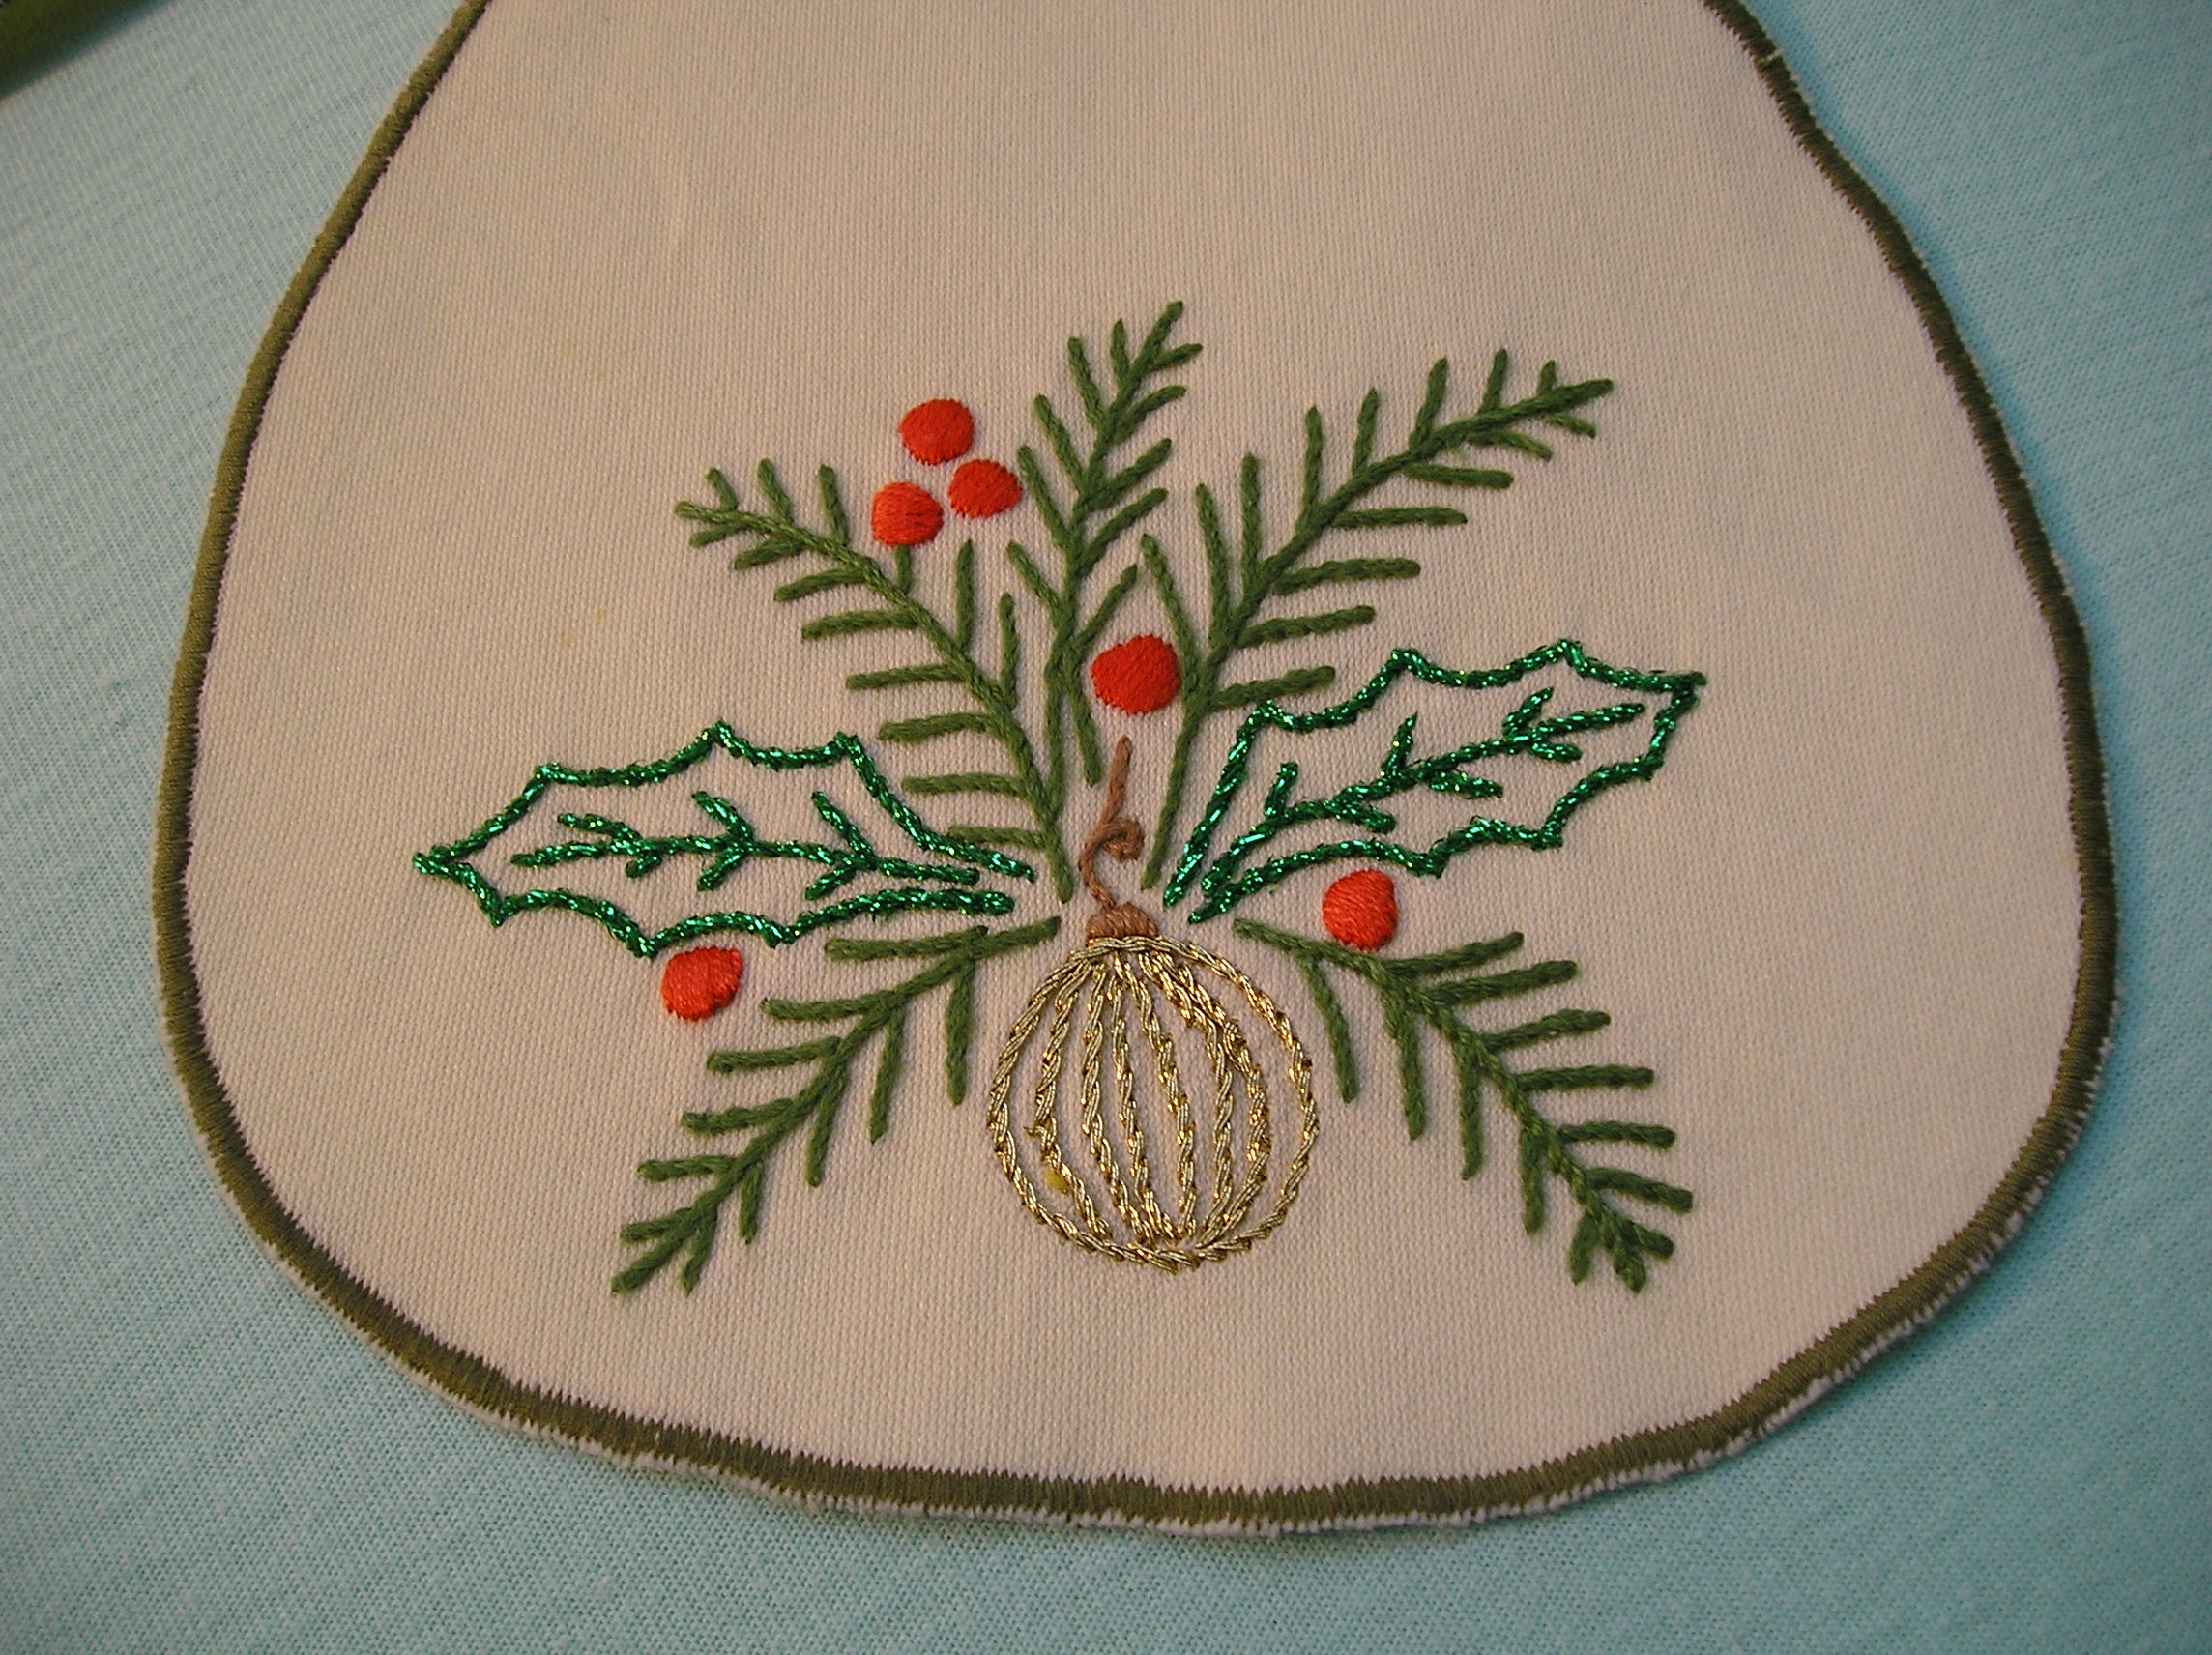
Hand embroidered, napkins for bread basket, needlework, embroidery, christmas ornament, art, craft